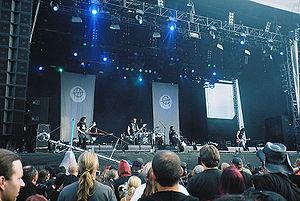
Ministry [ˈmɪnɪstɹi] est un groupe de heavy metal américain, originaire de Chicago. Leur musique est principalement une fusion de metal et de musique industrielle, avec des influences punk. Il est considéré comme le premier groupe de metal industriel. Leur musique est initialement orientée new wave/synthpop, puis Ministry change son style en metal industriel à la fin des années 1980. Ministry trouve le succès auprès du grand public dans les années 1990 avec leur album Psalm 69: The Way to Succeed and the Way to Suck Eggs et des tournées dans le cadre du festival Lollapalooza.
Vampire : La Mascarade - Rédemption est un jeu vidéo d'action-RPG développé par Nihilistic Software et édité par Activision en juin 2000 en Europe et aux États-Unis sur PC, puis en novembre 2001 sur Mac. Le jeu s'inscrit dans l'univers de fiction du Monde des ténèbres de White Wolf Publishing. Plus précisément, il s'inspire du jeu de rôle papier Vampire : La Mascarade mais avec un style toutefois beaucoup plus orienté vers l'action et le combat, se rapprochant du porte-monstre-trésor en ne conservant de l'original que la toile de fond qui sert au scénario. À ce titre, il est souvent comparé aux deux premiers épisodes de la série Diablo.